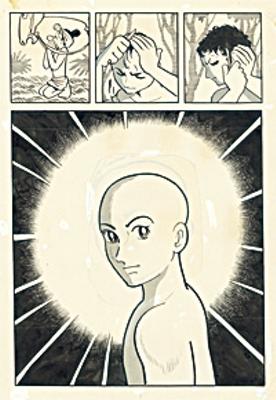
回答: これから、撮影現場でバイト(照明係)